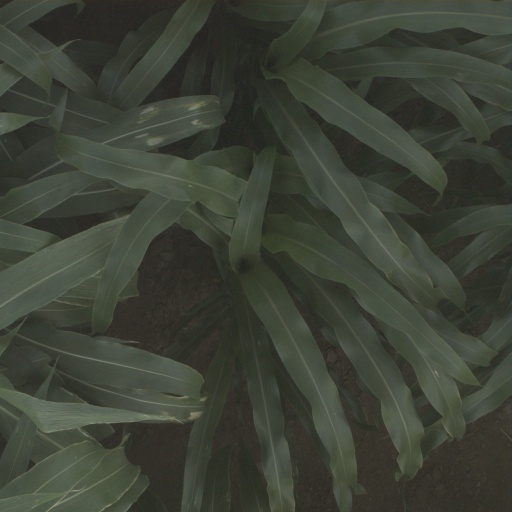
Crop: sorghum